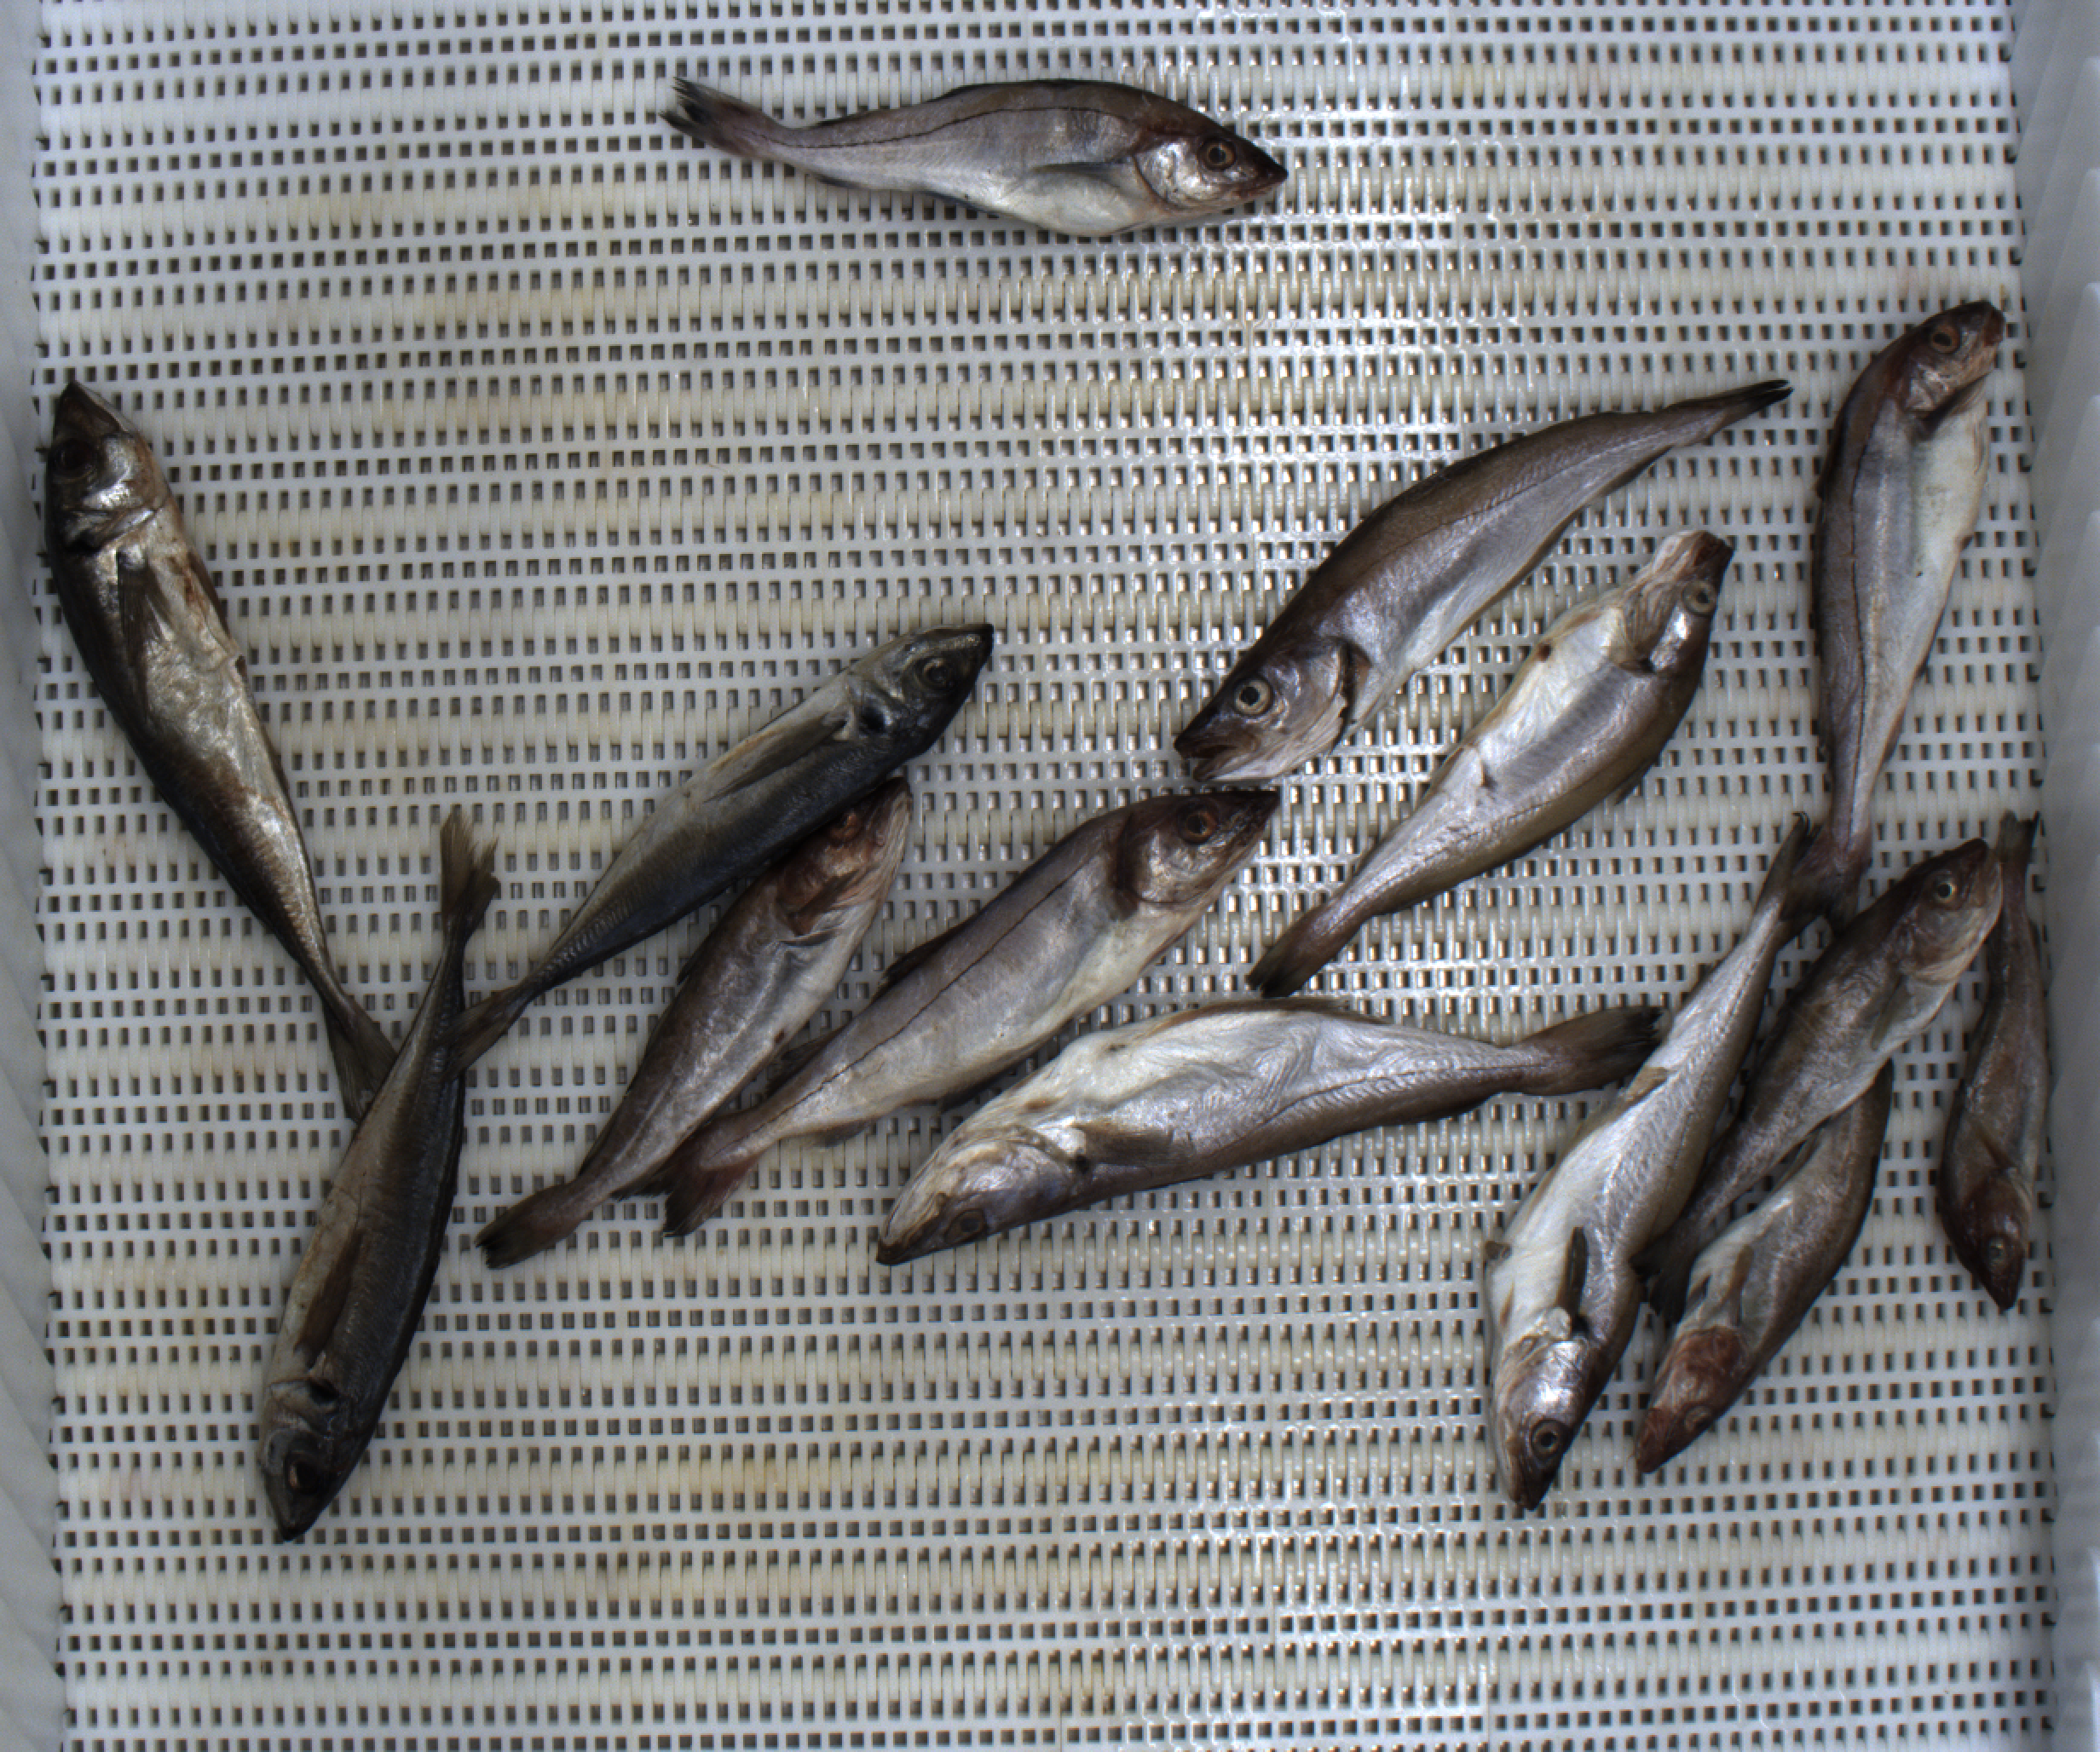
Total fish: 14
Cod: 4
Haddock: 3
Whiting: 4
Hake: 0
Horse mackerel: 3
Saithe: 0
Other: 0